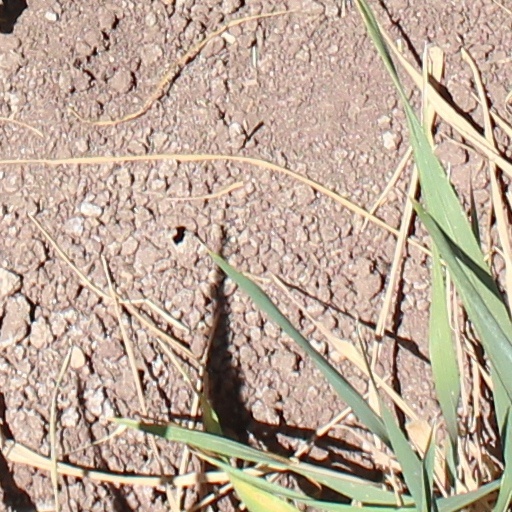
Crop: wheat